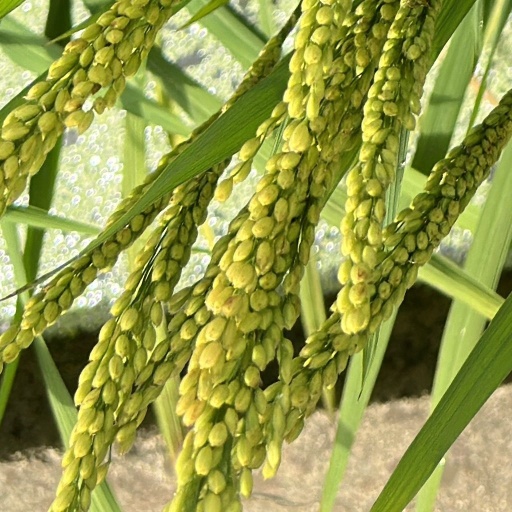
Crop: rice